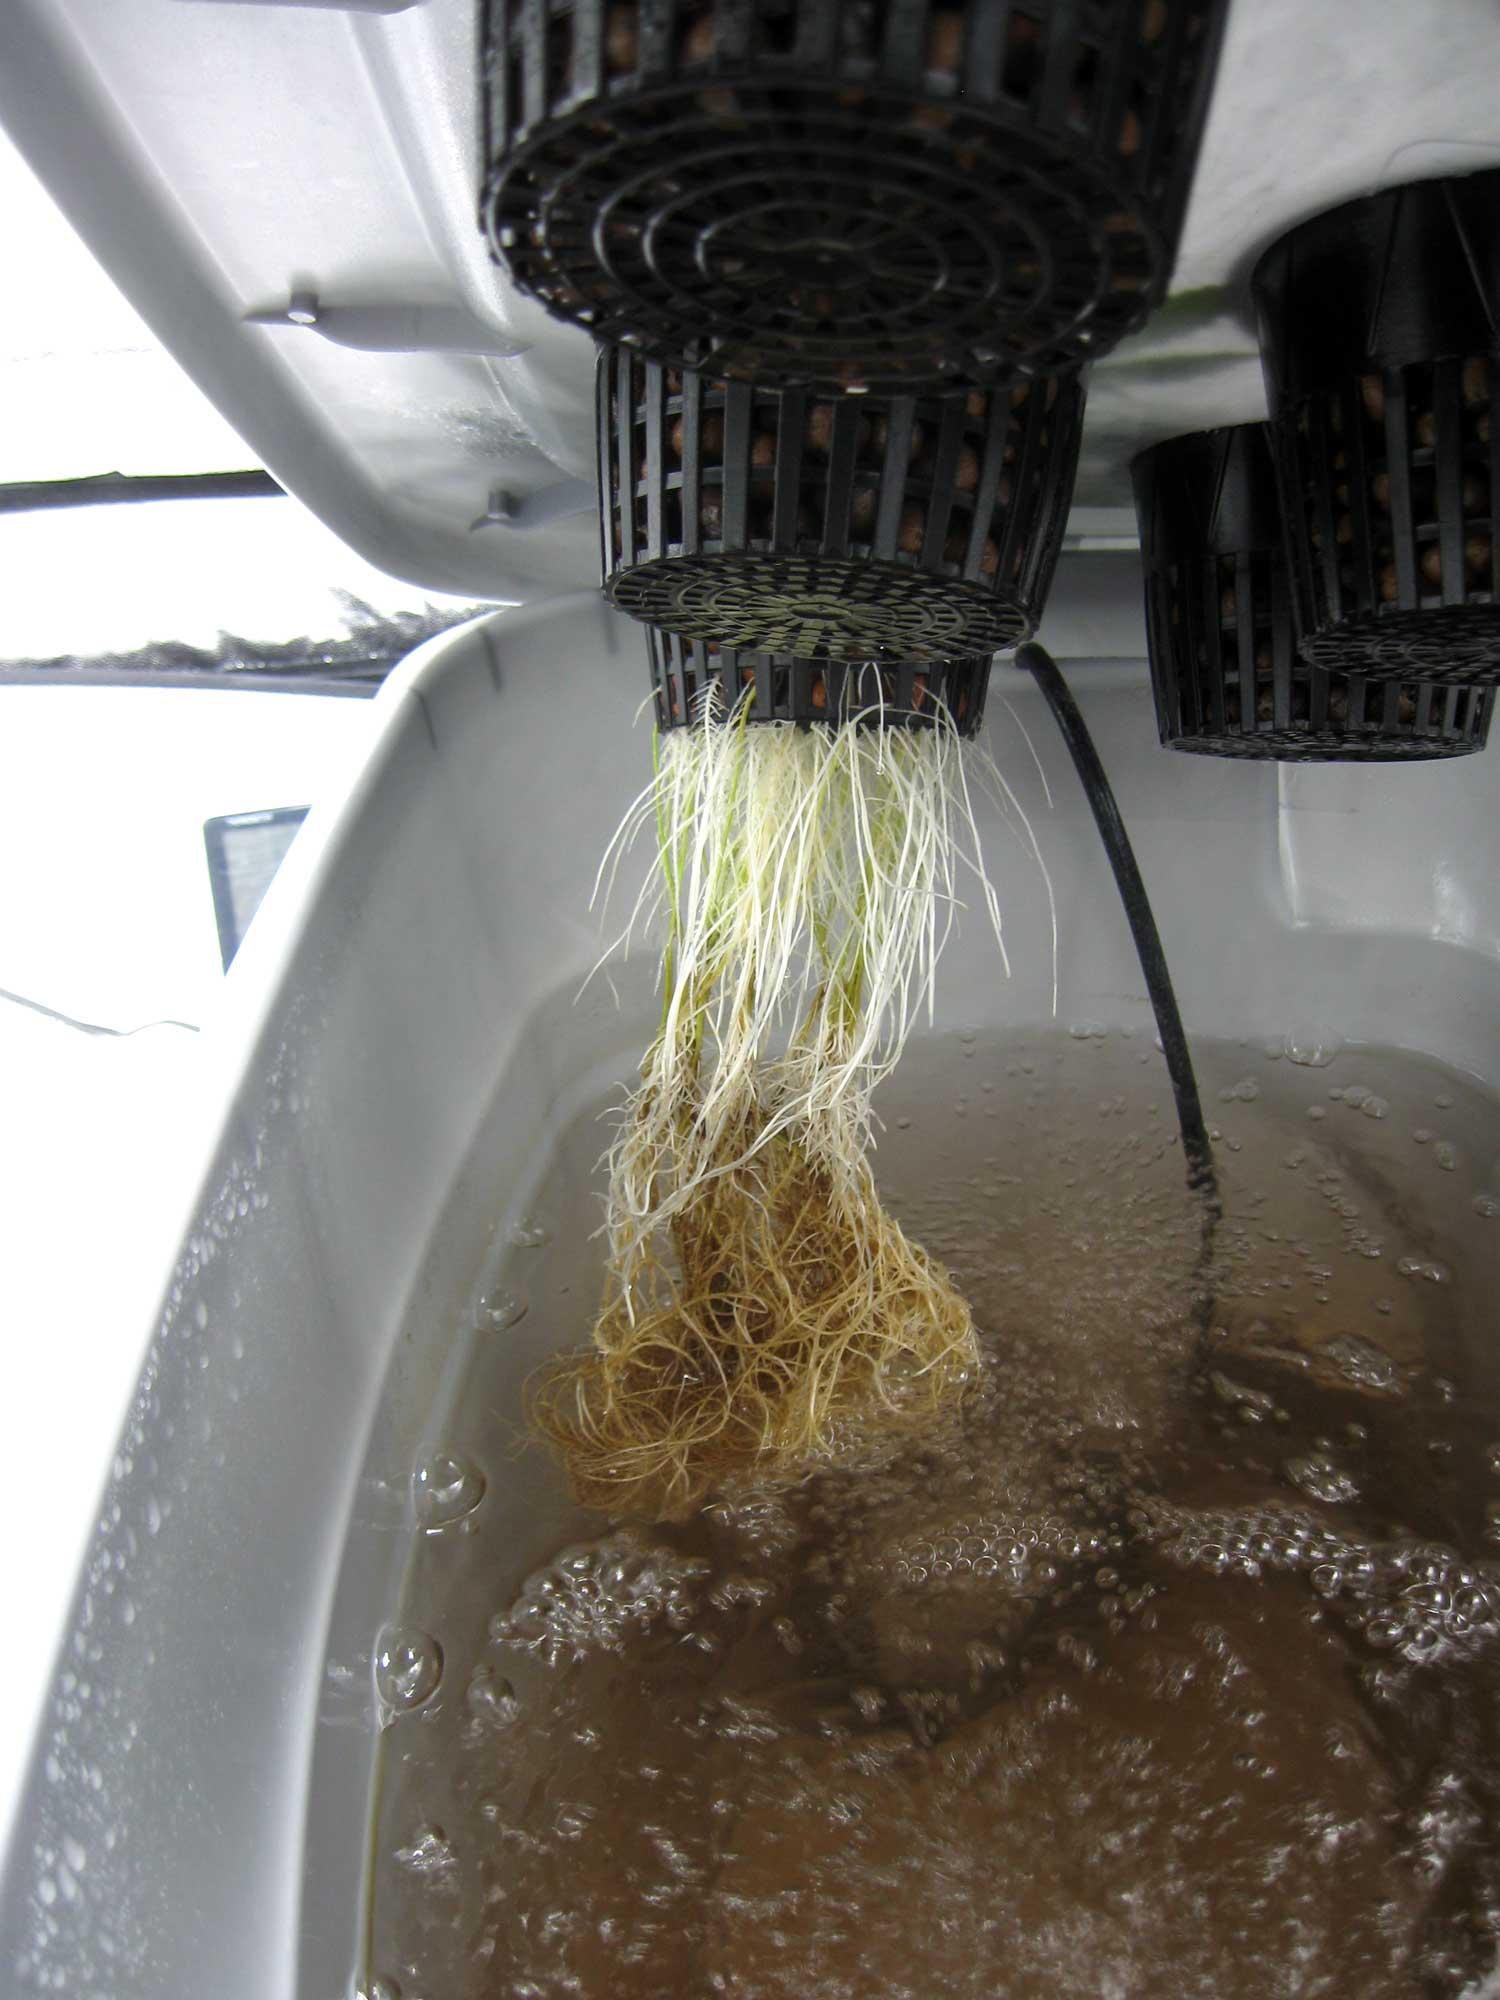

Mizizi ya mimea ikikua kwenye maji yenye virutubisho, hii ndiyo mbinu kuu ya hydroponia, ambapo mimea ustawi bila mchanga. Kilimo cha hydroponia hutumia maji kidogo kukuwa haraka,na ni bora kwa maeneo yenye ardhi hapa  au miji mijini.